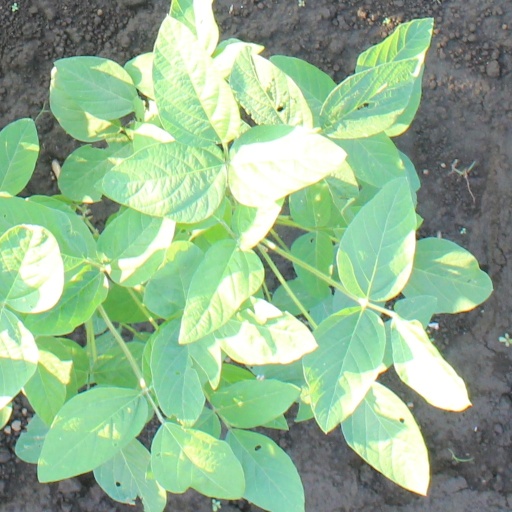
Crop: soybean